Świętochłowice

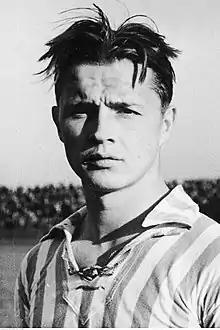
Teodor Peterek

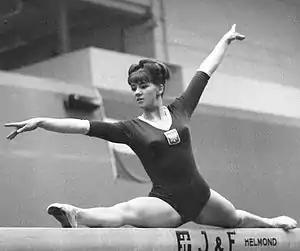
Gerda Bryłka

The President of Świętochłowice is Daniel Beger. He was elected in 2018.